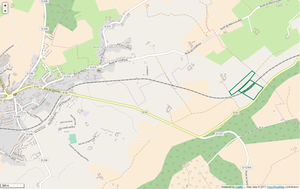
Périmètre de la RNR du Molinet.
La réserve naturelle régionale du Molinet est une réserve naturelle régionale de la région Hauts-de-France. Initialement créée sous forme d'une réserve naturelle volontaire en 1987, elle a été classée en RNR en 2009 et occupe une surface de 6,72 hectares et protège un ensemble de boisements et de pelouses calcicoles.